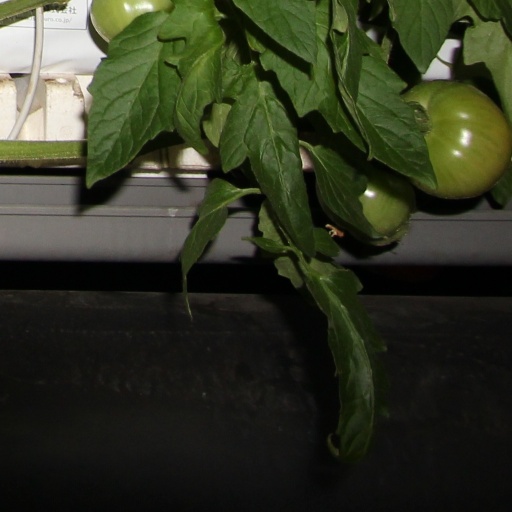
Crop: tomato